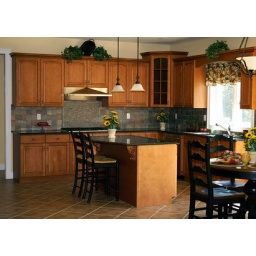
kitchen cabinet doors,cabinet refacing,cabinet refinishing, custom cabinets, manufactured cabinets, cabinet refacing in riverside california, cabinet refacing in california, kitchen remodeling in orange county, kitchen remodeling in riverside california, cabinet refacing anaheim california,cabinet refinishing riverside california, cabinet refinishing anaheim california, refinish cabinets,